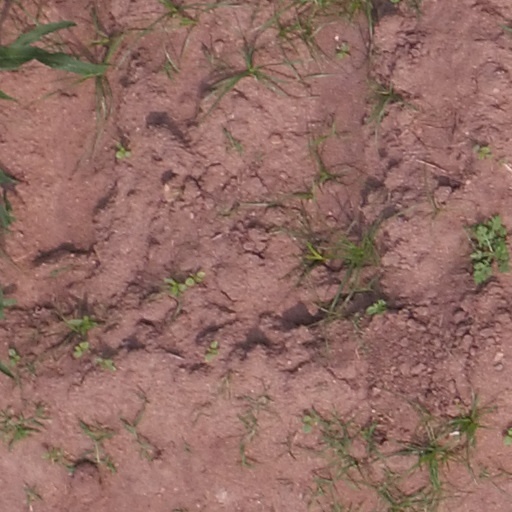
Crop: maize; corn